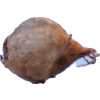
Label: onion